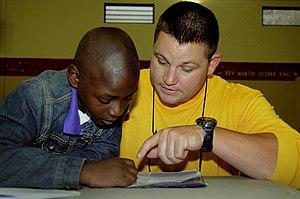
Le bachotage consiste à réviser ses cours de façon intensive pour retenir un maximum de résultats au cours de quelques jours de révision. C'est une pratique courante chez les étudiants avant de passer leurs examens. Les pédagogues désapprouvent le bachotage, car l'apprentissage de grandes quantités d'information en temps limité n'est pas favorable à l'acquisition de connaissances définitives.